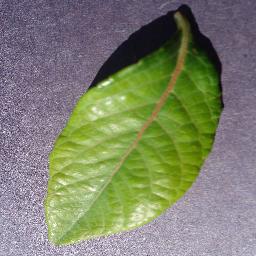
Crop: blueberry
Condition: healthy